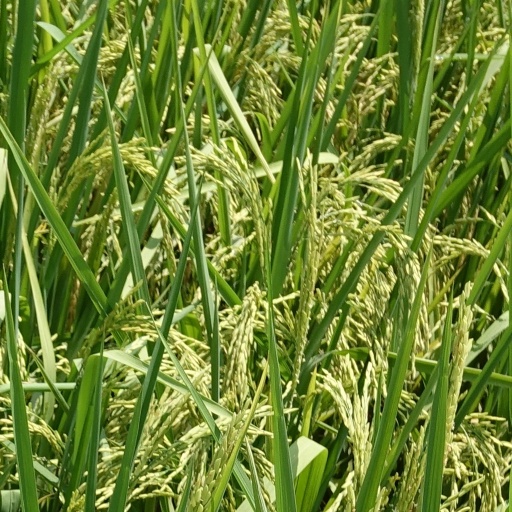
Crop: rice